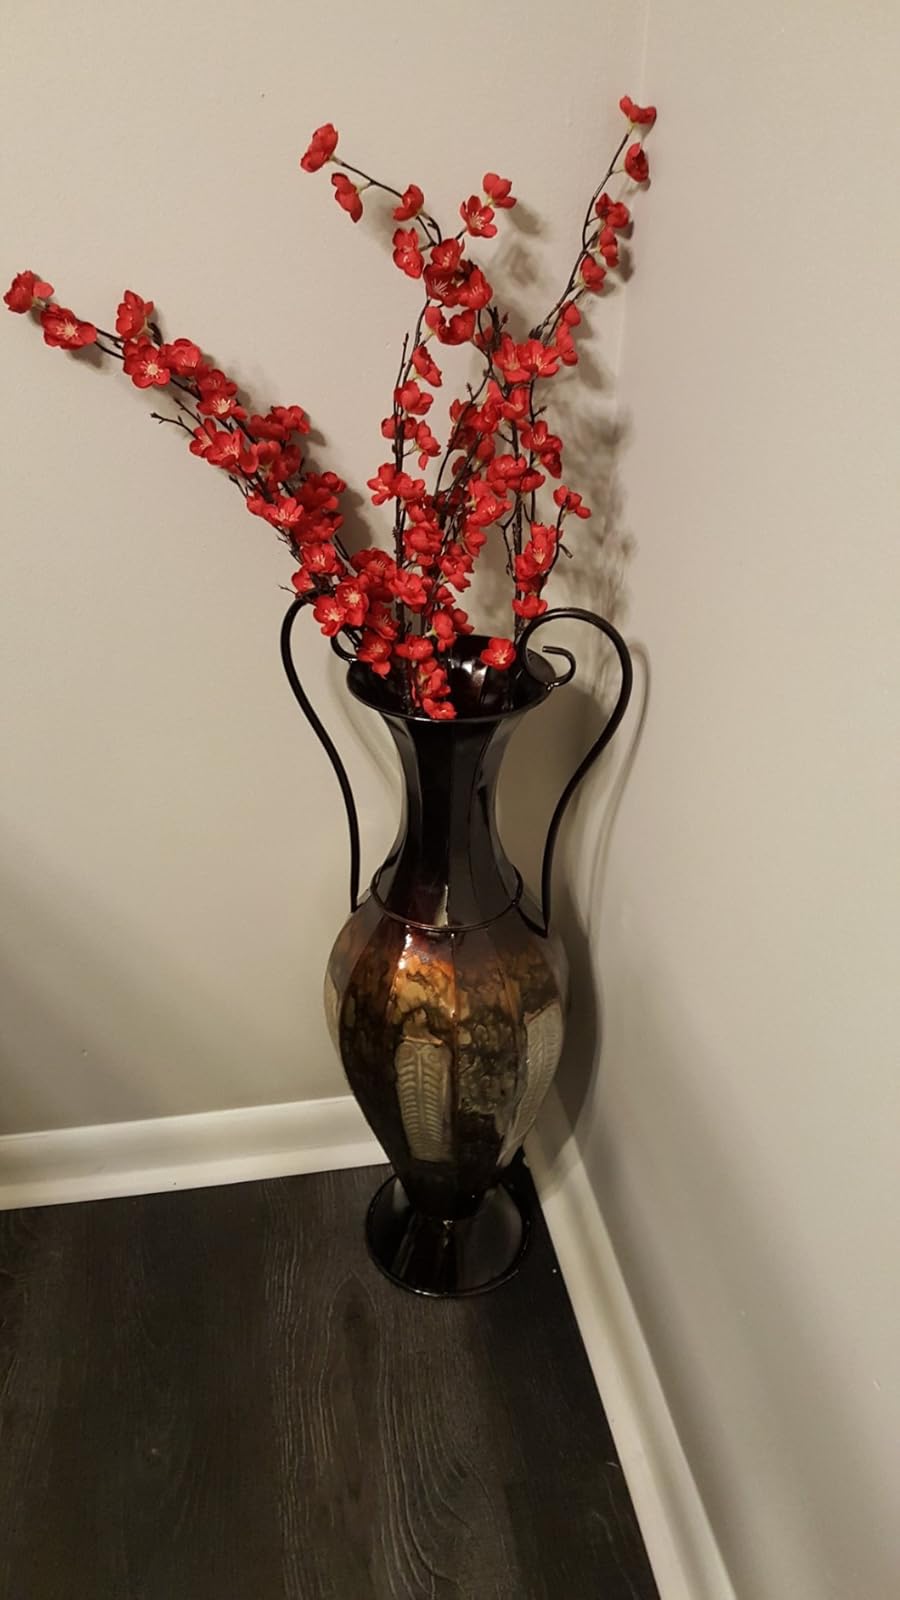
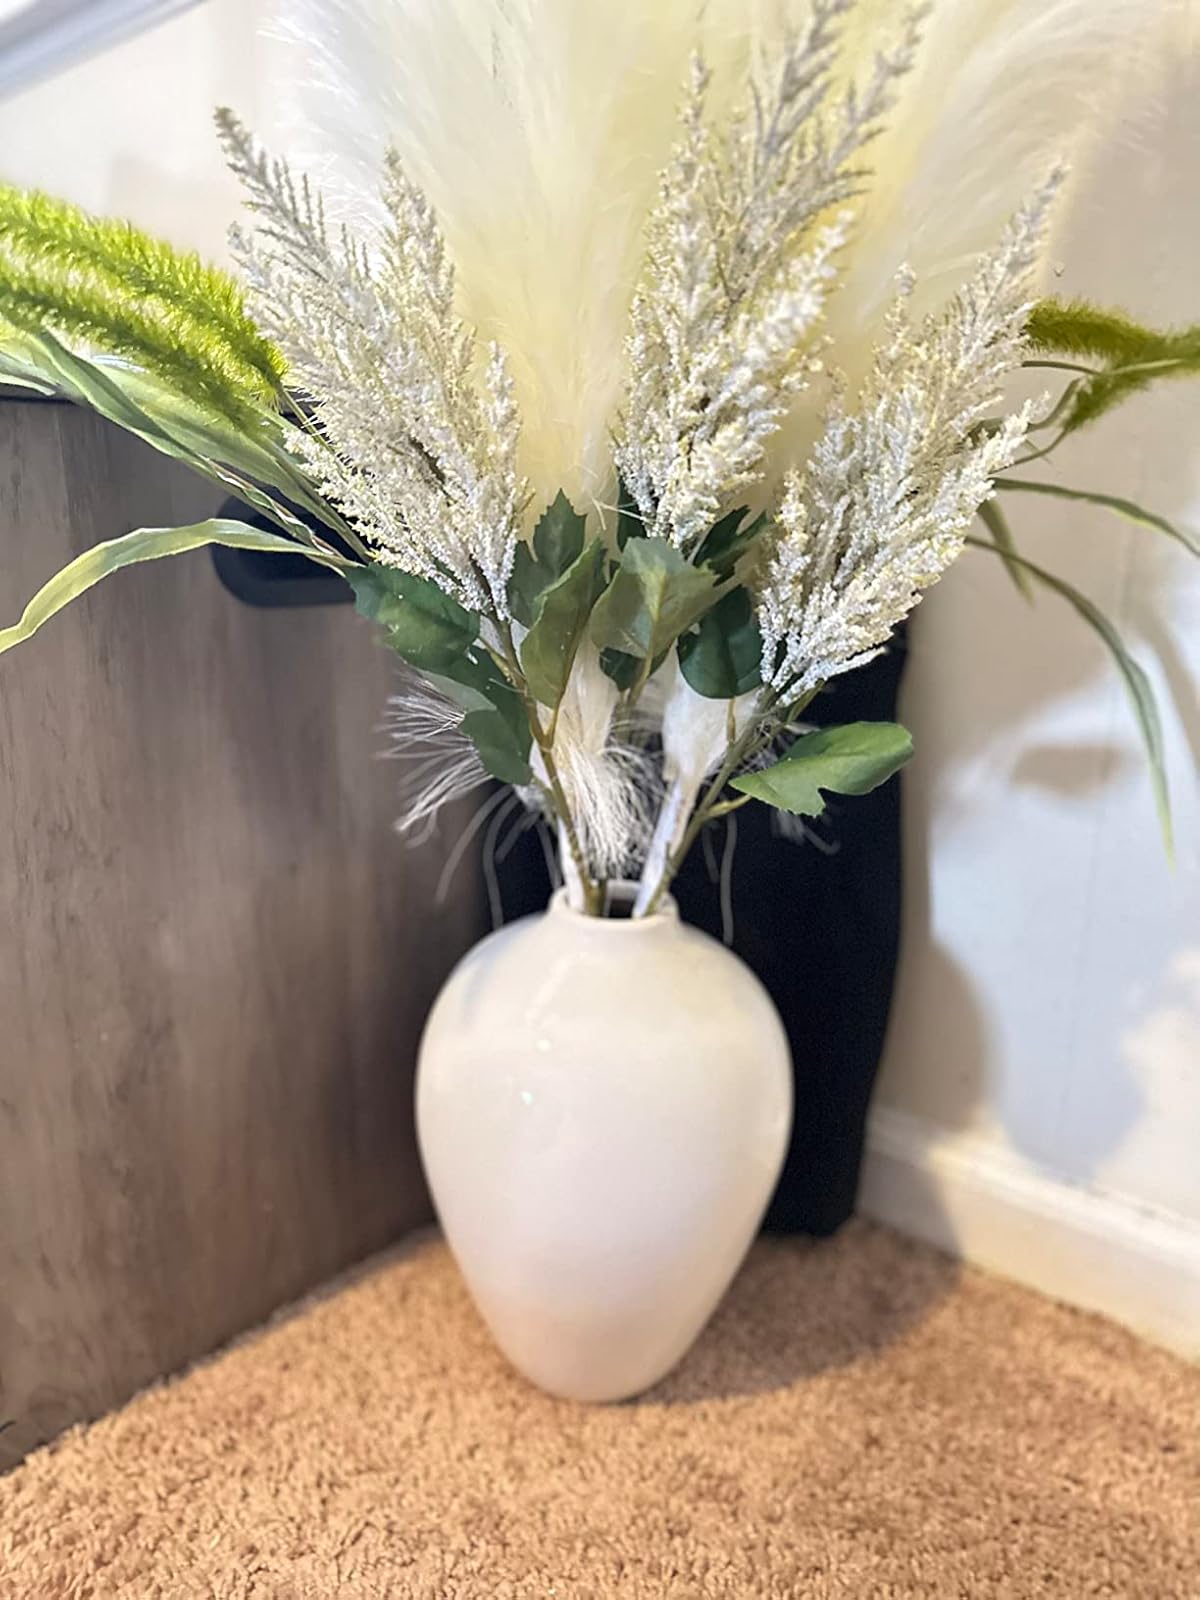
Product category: vase
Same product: no